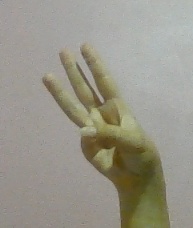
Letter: thaa